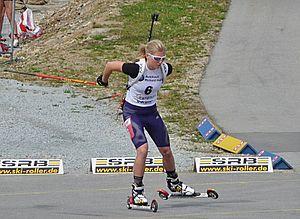
Franziska Hildebrand, née le 24 mars 1987 à Halle-sur-Saale, est une biathlète allemande, double championne du monde de relais.